Alderley, Queensland

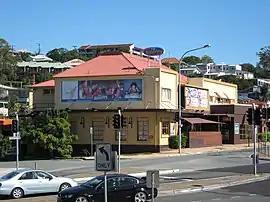
The Alderley Hotel in 2008

Alderley is a northern suburb in the City of Brisbane, Queensland, Australia. In the , Alderley had a population of 6,748 people.